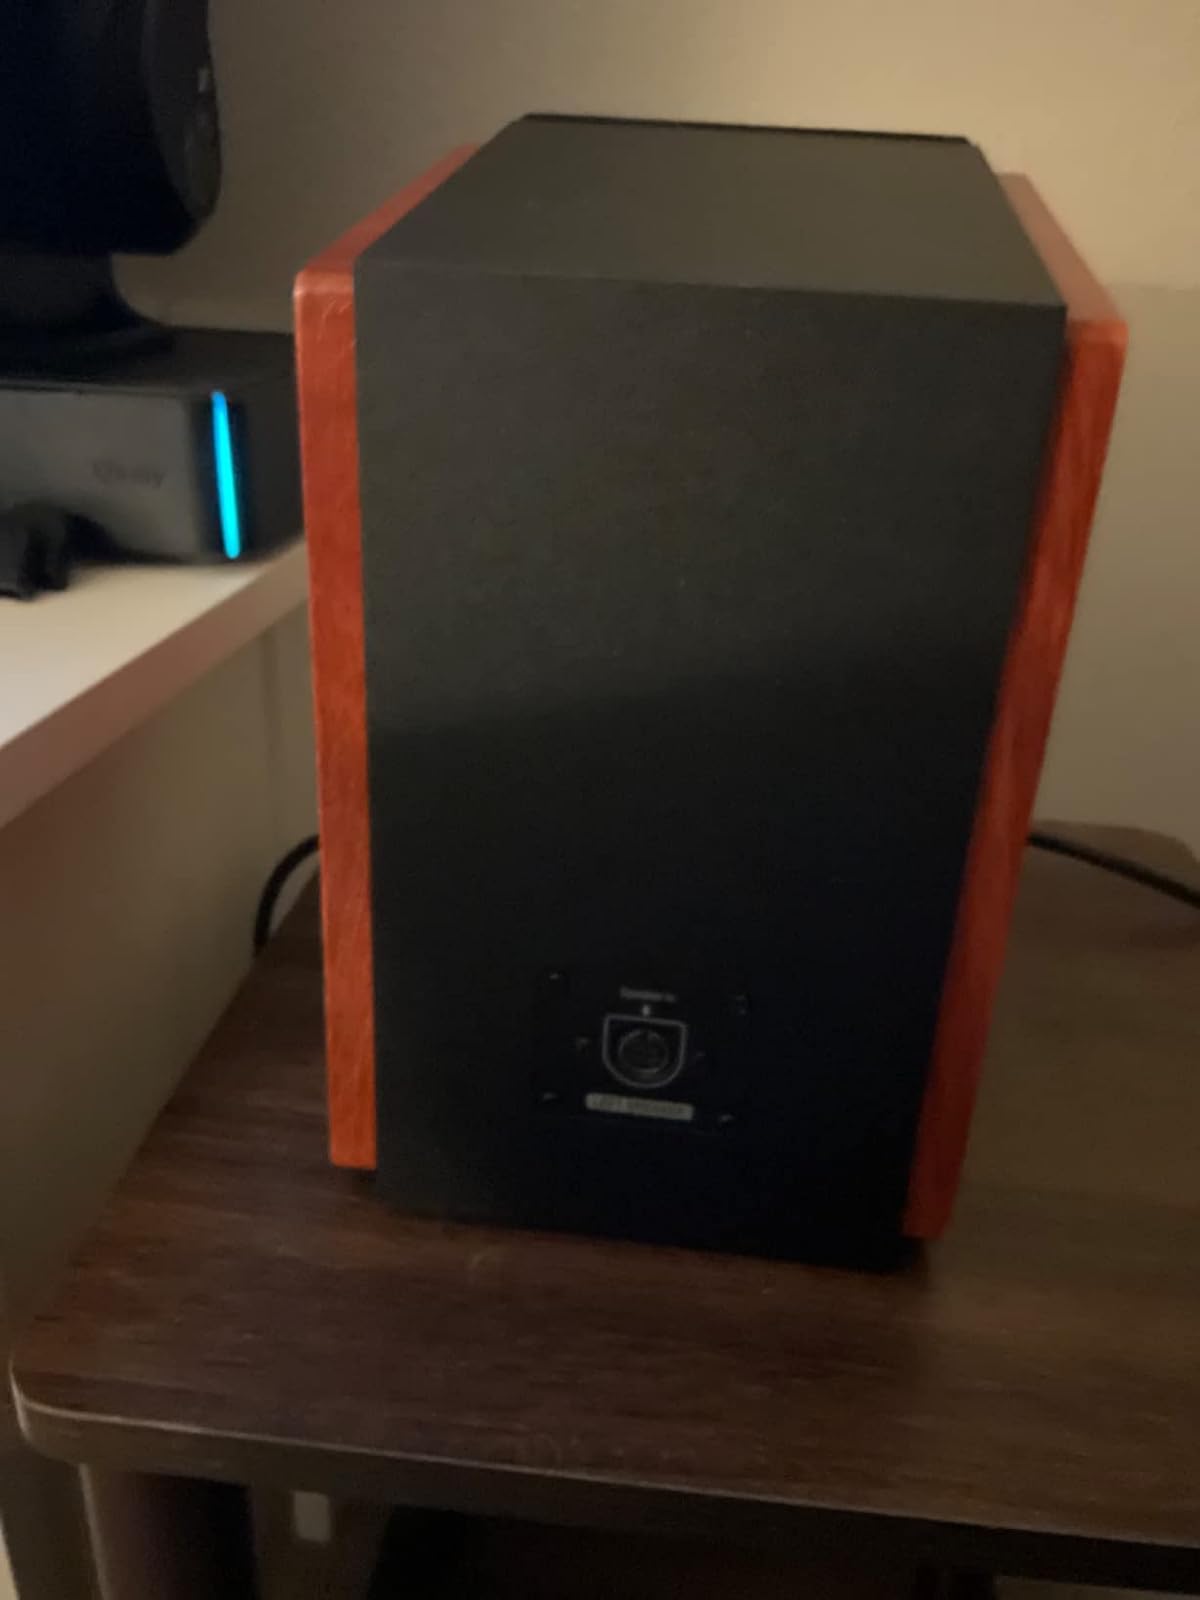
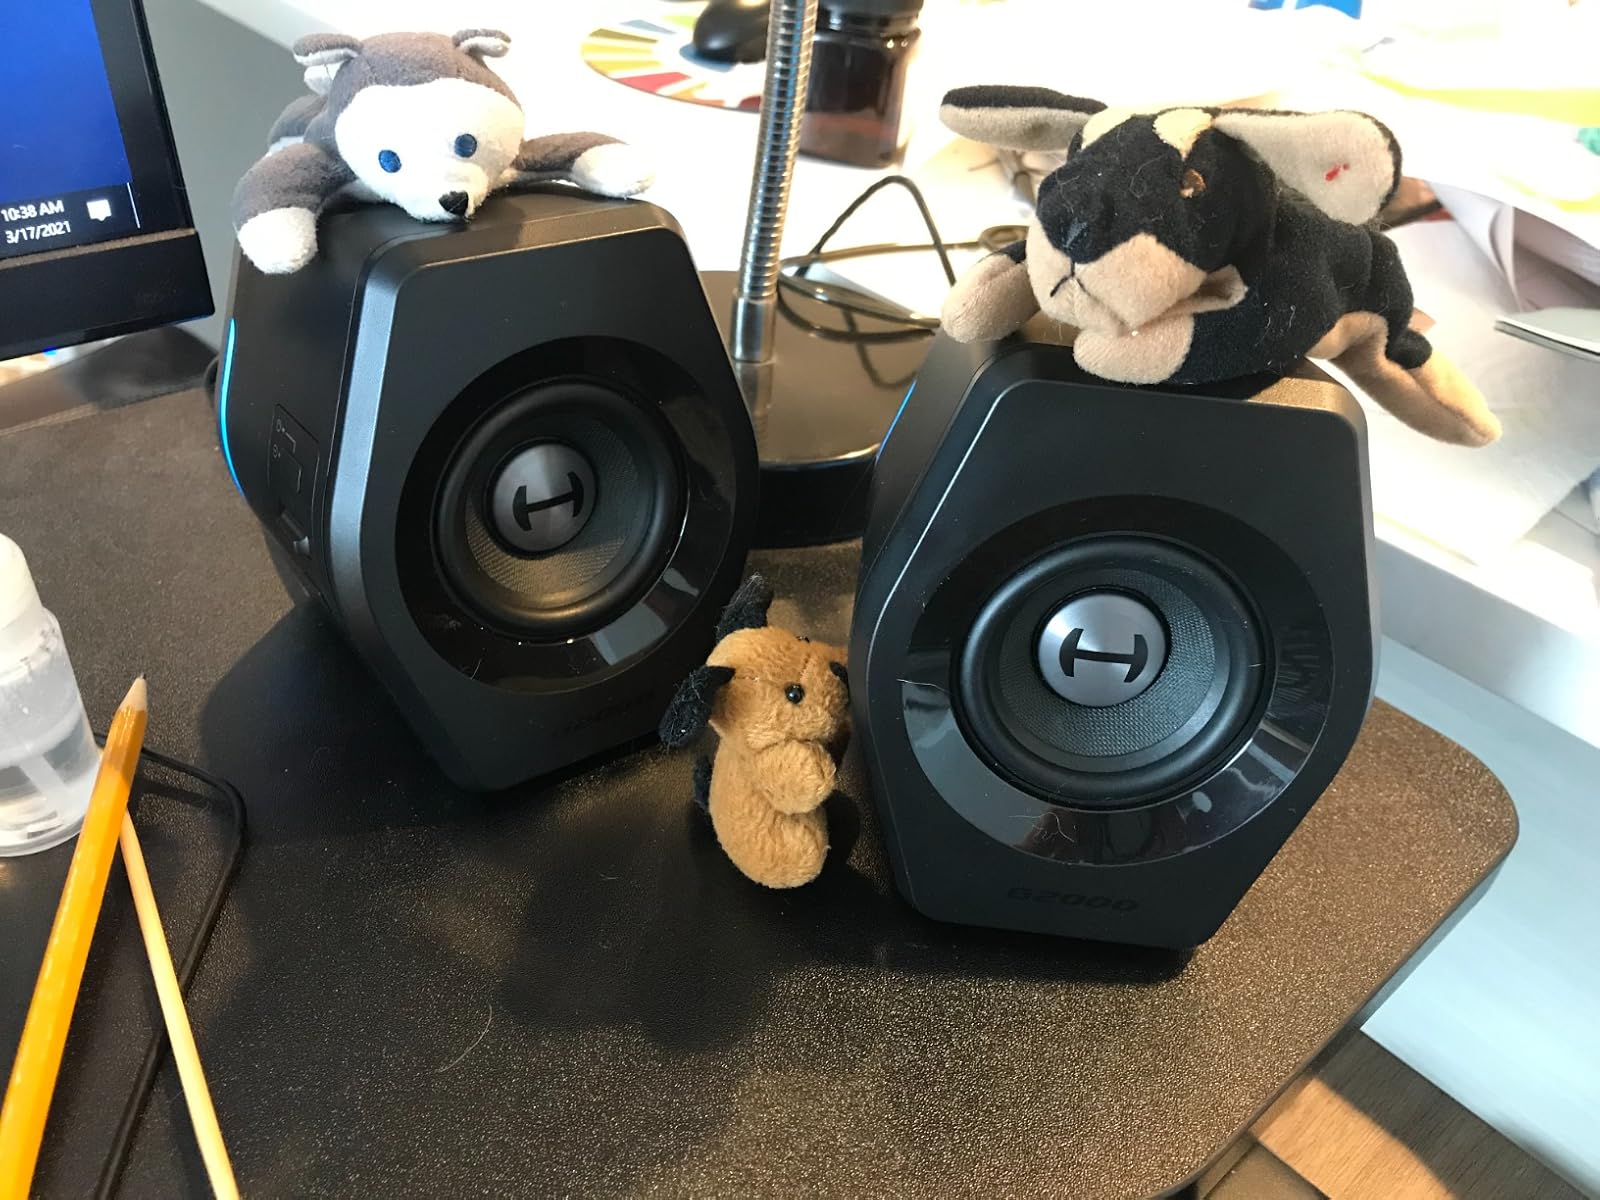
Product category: speaker
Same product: no